2016 Iranian legislative election

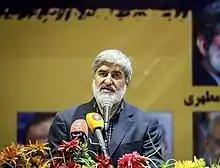
Ali Motahari speaking in PV's convention

The reformists and moderates, centrist allies of President Rouhani, made the ""Alliance of Reformists and Government Supporters"" or as the reformists named it, the ""Pervasive Coalition of Reformists: The Second Step"", a name suggesting a sequel to the first step, 2013 presidential election victory. The coalition was headed by Mohammad Reza Aref and included pro-government moderate conservatives who were on the Followers of Wilayat fraction of Ali Larijani's companions, and aimed to prevent the hardliners from entering the parliament. Larijani himself was also backed by the list. Mohammad Khatami, who renamed the coalition to the ""List of Hope"" and Akbar Hashemi Rafsanjani endorsed the list, alongside Hassan Rouhani who tacitly supported them by sending text message to every cell phone encouraging citizens to "build the future of the country with plenty of hope". The moderates faced considerable challenges in the Guardian Council's vetting process and many of their lead figures were disqualified.